East Finchley

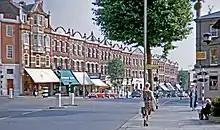
East Finchley High Road in 1962

The land on which most of East Finchley now stands was once part of the Bishop of London's hunting ground, to the south of Finchley Common, first recorded around 1400. The Bishop of London built a road through his land, named The Bishop's Avenue, which still exists today. Another road extended further north, weaving through what is now Market Place, The Walks, King Street, and Oak Lane. As a result, pubs such as The Old White Lion, The Bald Faced Stag, and The Five Bells (on East End Road), all of which survive today, sprang up to provide rest for the people using the road.